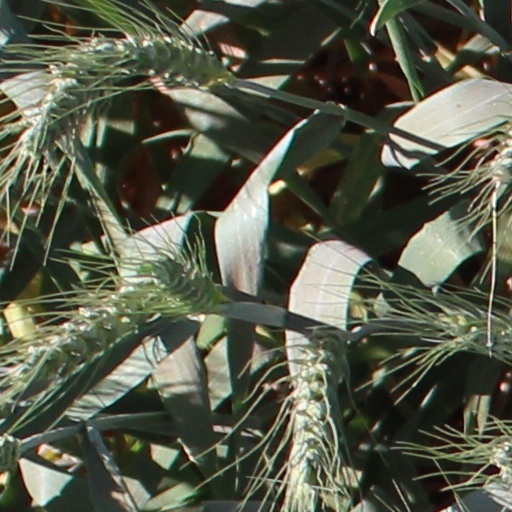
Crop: wheat